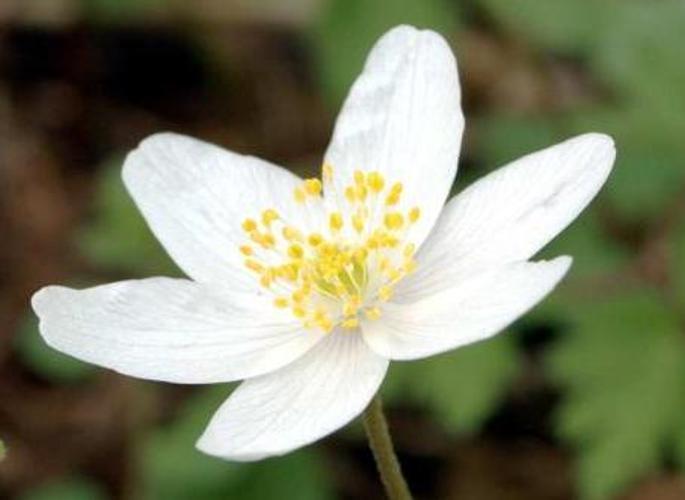
Flower: Windflower